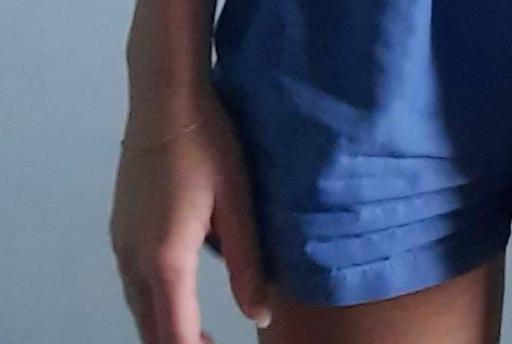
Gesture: no_gesture